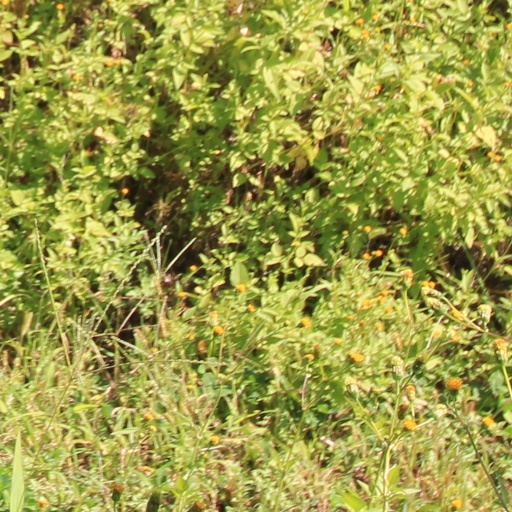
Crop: grape